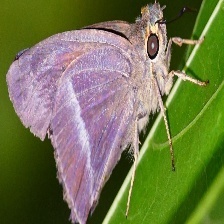
Species: COMMON BANDED AWL